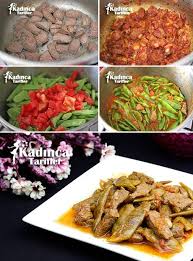
Yemek: taze_fasulye